Positive Hack Days

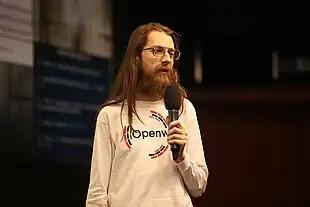
Alexander Peslyak (Solar Designer) at PHDays 2012

The second forum was conducted on May 30 and 31, 2012 at Digital October's center of new technologies. Along with six parallel streams of presentations and workshops, a CTF competition and several security-related contests were held again. Topics were divided into two areas: technical (exploiting radio noise, password protection, telecom security, usage of sqlmap) and business (internet banking security, data leakage in government, seeking specialists in information security).